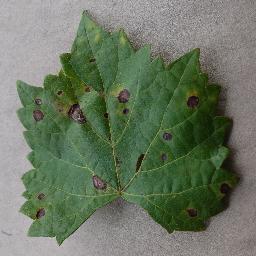
Label: Grape___Black_rot